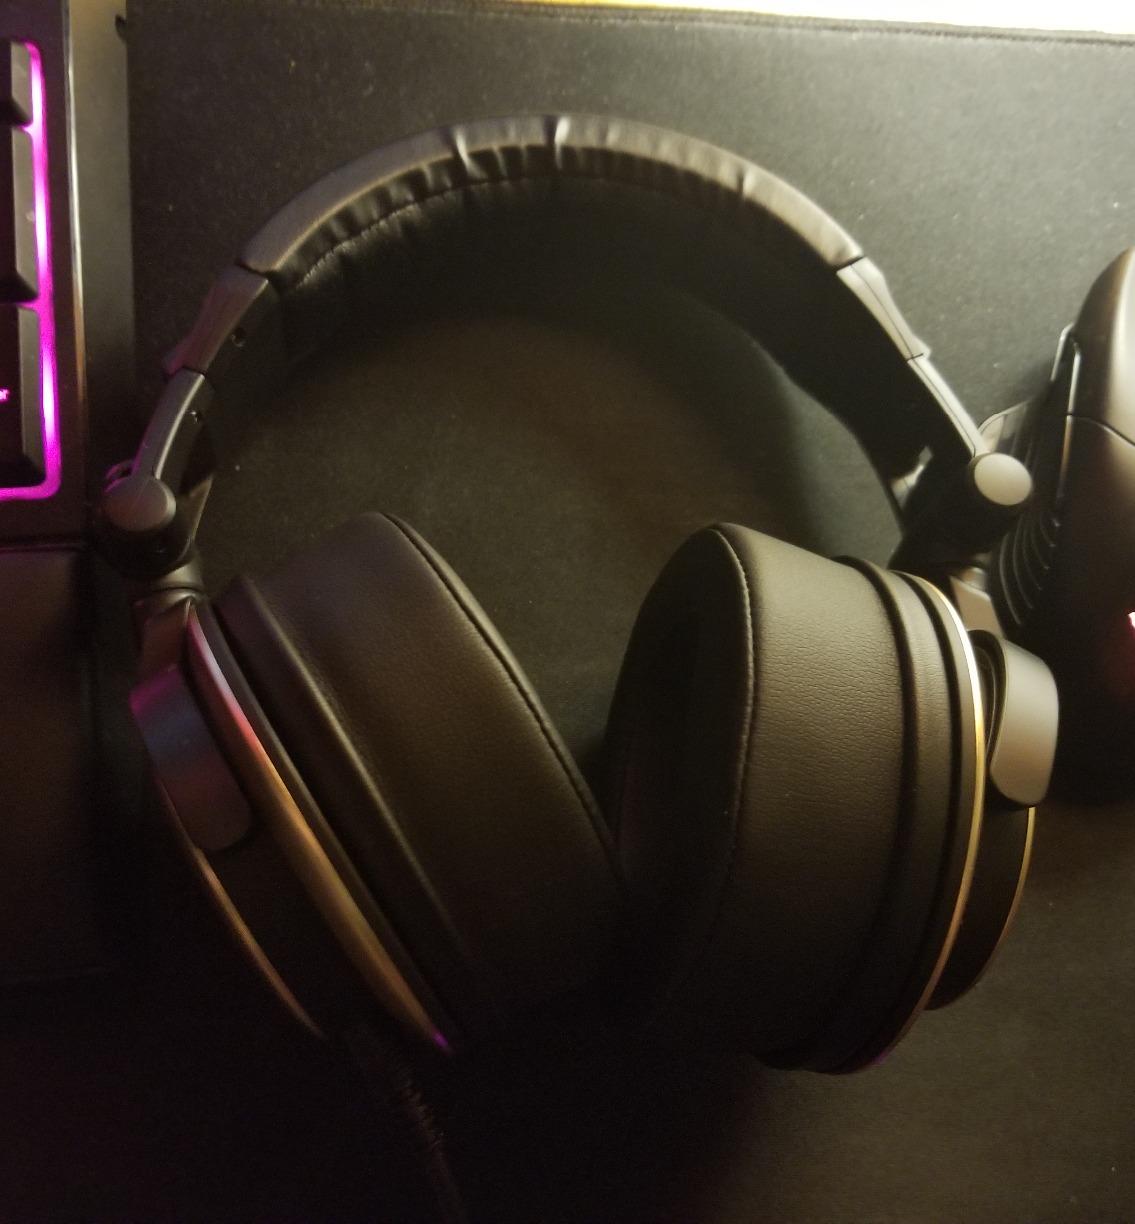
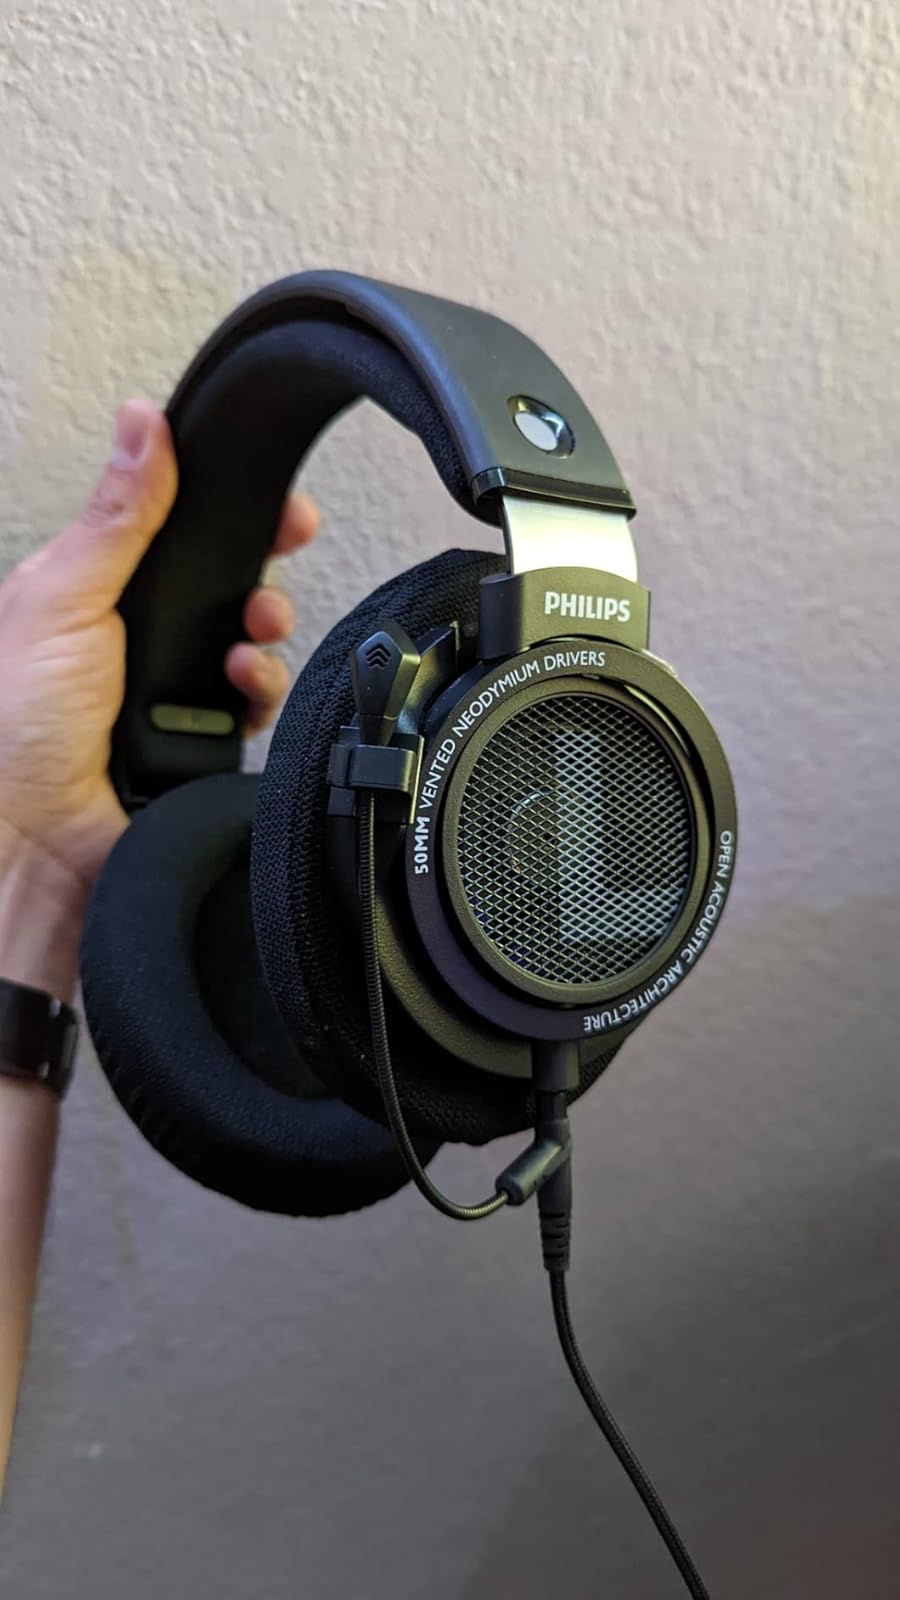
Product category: headphones
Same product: no